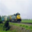
Label: train